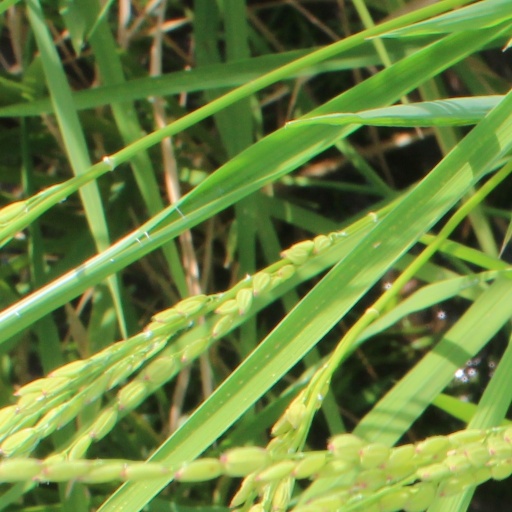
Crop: rice